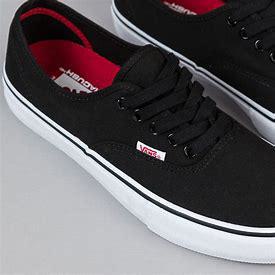
Brand: Vans
Model: Authentic